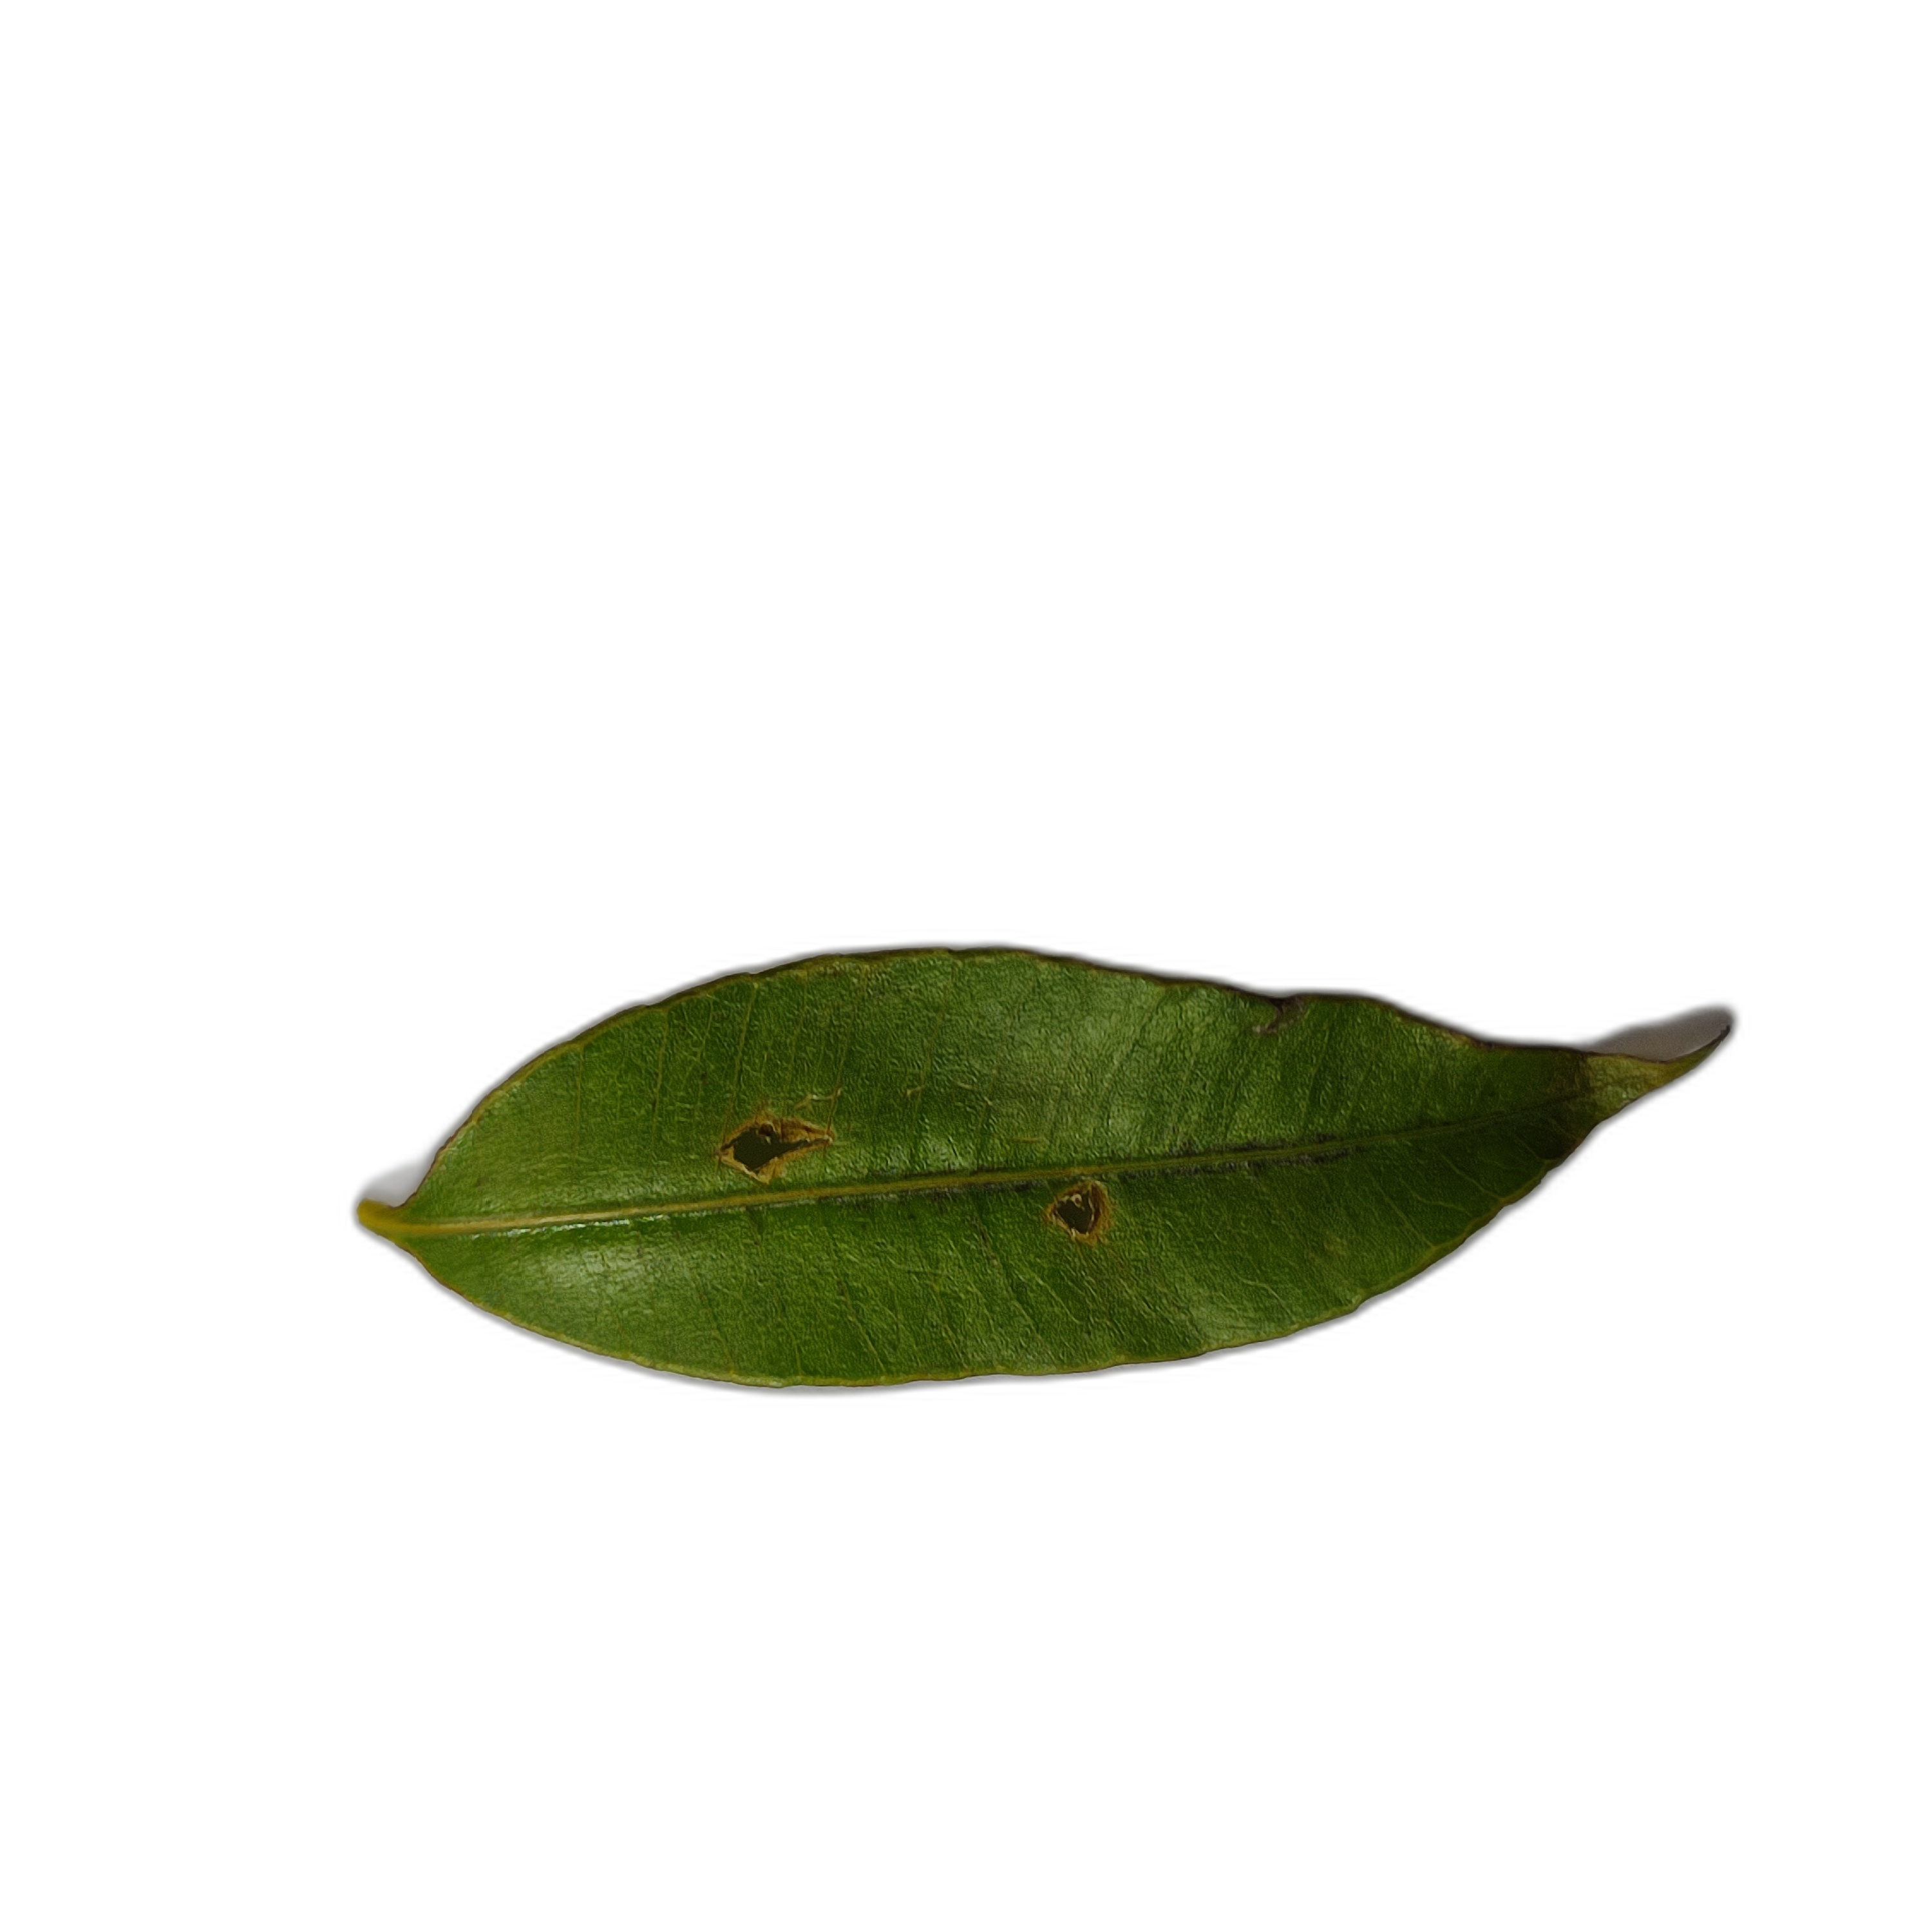
Label: healthy